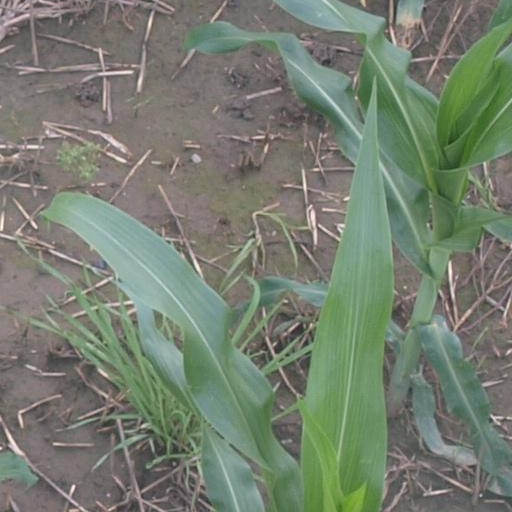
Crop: maize; corn